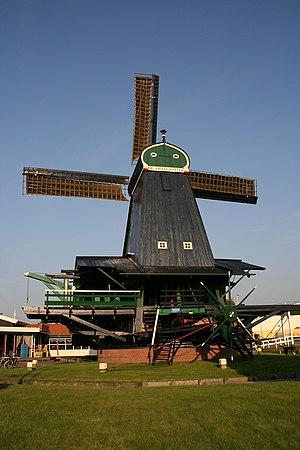
Cet article recense les moulins à vent de la province de Hollande-Septentrionale, aux Pays-Bas.